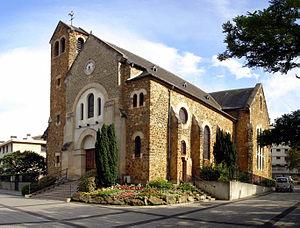
L'église Sainte-Madeleine de Franconville (Val-d'Oise), France
Franconville ou Franconville-la-Garenne, nom d'usage de la municipalité, est une commune française située dans le département du Val-d'Oise, en région Île-de-France. Elle est la cinquième ville du département par sa population.